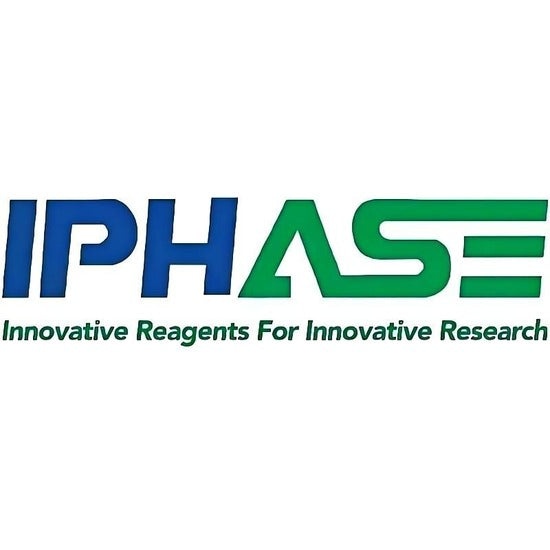
IPHASE Monkey(Cynomolgus) Lung Homogenate,Male
IPHASE Monkey(Cynomolgus) Lung Homogenate,Male
Brand: IPHASE
Category: Business & Industrial > Science & Laboratory > Laboratory Specimens